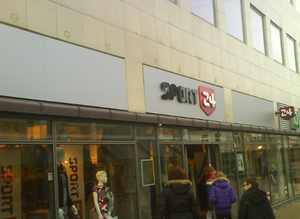
Sport 24
Sport24 i Bispegade, Haderslev
Sport24 Haderslev
Sport 24 er en dansk sportskæde, der blev dannet pr. 1. januar 2012 efter en række ejere af Intersport-butikker forlod Intersport-kæden. Kæden har per februar 2012 kun butikker i Jylland. Butikken har 15 primære butikker, 15 sport outlets – 3 nye på vej, 2 business forretninger og 8 team forretninger, hvor klubber og lignende kan købe tøj – 3 nye på vej. Sport24 har en webshop, og det er også deraf navnet Sport24 kommer fra, da 24 skal indikere, at man kan handle 24 timer i døgnet. Sport 24 har stort set det samme udvalg som Intersport.